Royal Malaysian Navy

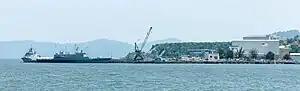
The RMN base in Sepanggar Bay, Kota Kinabalu, Sabah.

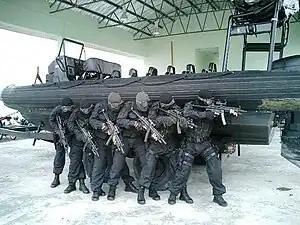
RMN Special Operations Force PASKAL.

The Royal Malaysian Navy's five naval stations were originally built on outlying atolls, with the most developed Station Lima now expanded to a comfortably habitable naval station and also a popular diving spot in the region, in contrast with its harsh original conditions in 1983. On 21 June 1980 a claim plaque was erected on the island and three years later eighteen PASKAL men went ashore in May 1983 to build the first encampment while braving the elements. At the time, the only infrastructure available was a helipad for personnel transfer and the sailors had to camp under the open skies on the bare reef. When the naval station proper was constructed six years later with the construction of a small living-cum-operations quarters, it was also decided that the enlarged island the atoll had become would also be developed as a tourist attraction so that the tourism potential of the island could be exploited.